Chance Brothers

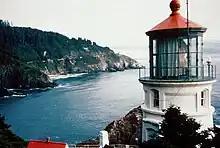
Heceta Head Lighthouse in Oregon. The Chance Brothers Fresnel lens, built in the early 1890s, is still in operation at this historic light station.

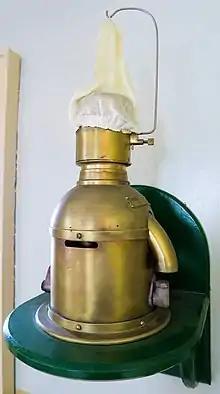
An 85 mm Chance Brothers "Incandescent Petroleum Vapour Installation" which produced the light for the Sumburgh Head lighthouse until 1976. The lamp (made in approx. 1914) burned vaporized kerosene (paraffin); the vaporizer was heated by a denatured alcohol (methylated spirit) burner to light. When lit some of the vaporised fuel was diverted to a Bunsen burner to keep the vaporizer warm and the fuel in vapour form. The fuel was forced up to the lamp by air; the keepers had to pump the air container up every hour or so. This in turn pressurized the paraffin container to force the fuel to the lamp. The white cloth is an unburnt mantle on which the vapour burned.

From 1851, Chance Brothers became a major lighthouse engineering company, producing optical components, machinery, and other equipment for lighthouses around the world. James Timmins Chance pioneered placing lighthouse lamps inside a cage surrounded by Fresnel lenses to increase the available light output; the cages, known as optics, revolutionised lighthouse design. Another important innovation from Chance Brothers was the introduction of rotating optics, allowing adjacent lighthouses to be distinguished from each other by the number of times per revolution that the light flashes. John Hopkinson, the noted English physicist and engineer, invented this system, while employed at Chance Brothers.